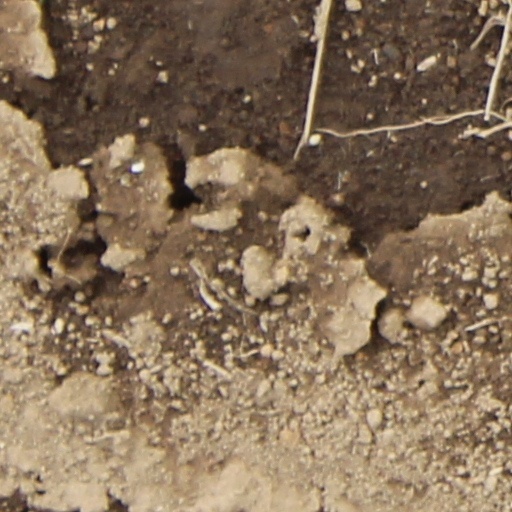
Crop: wheat